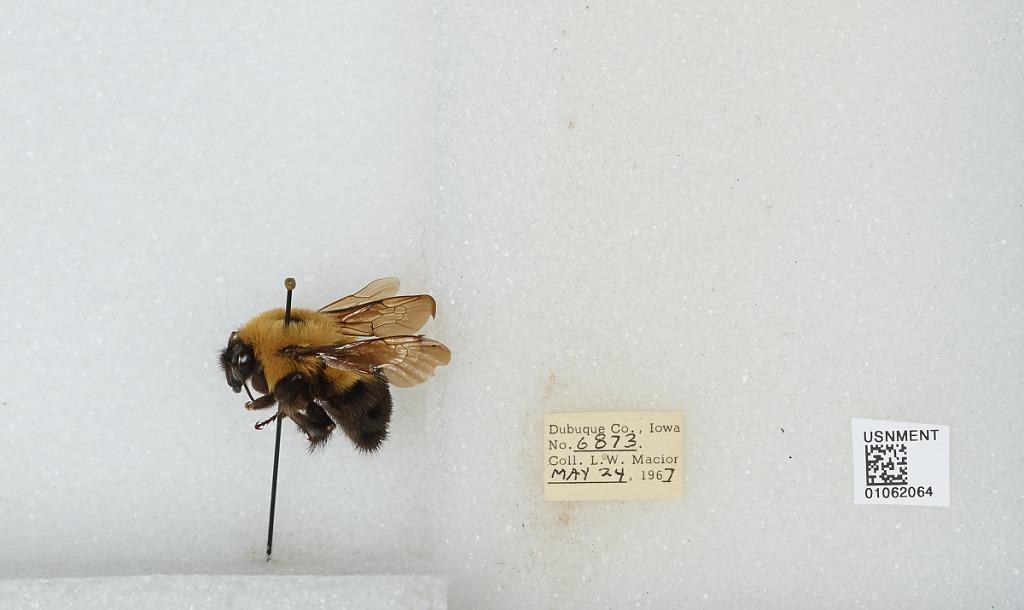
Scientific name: Bombus (Pyrobombus) bimaculatus Cresson
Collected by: L. Macior
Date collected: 1967-5-24
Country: United States
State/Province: Iowa
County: Dubuque
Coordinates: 42.4694, -90.8292